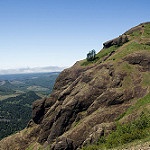
Scene: Outdoor